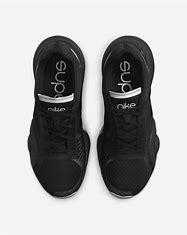
Brand: Nike
Model: Air Zoom Superrep 3